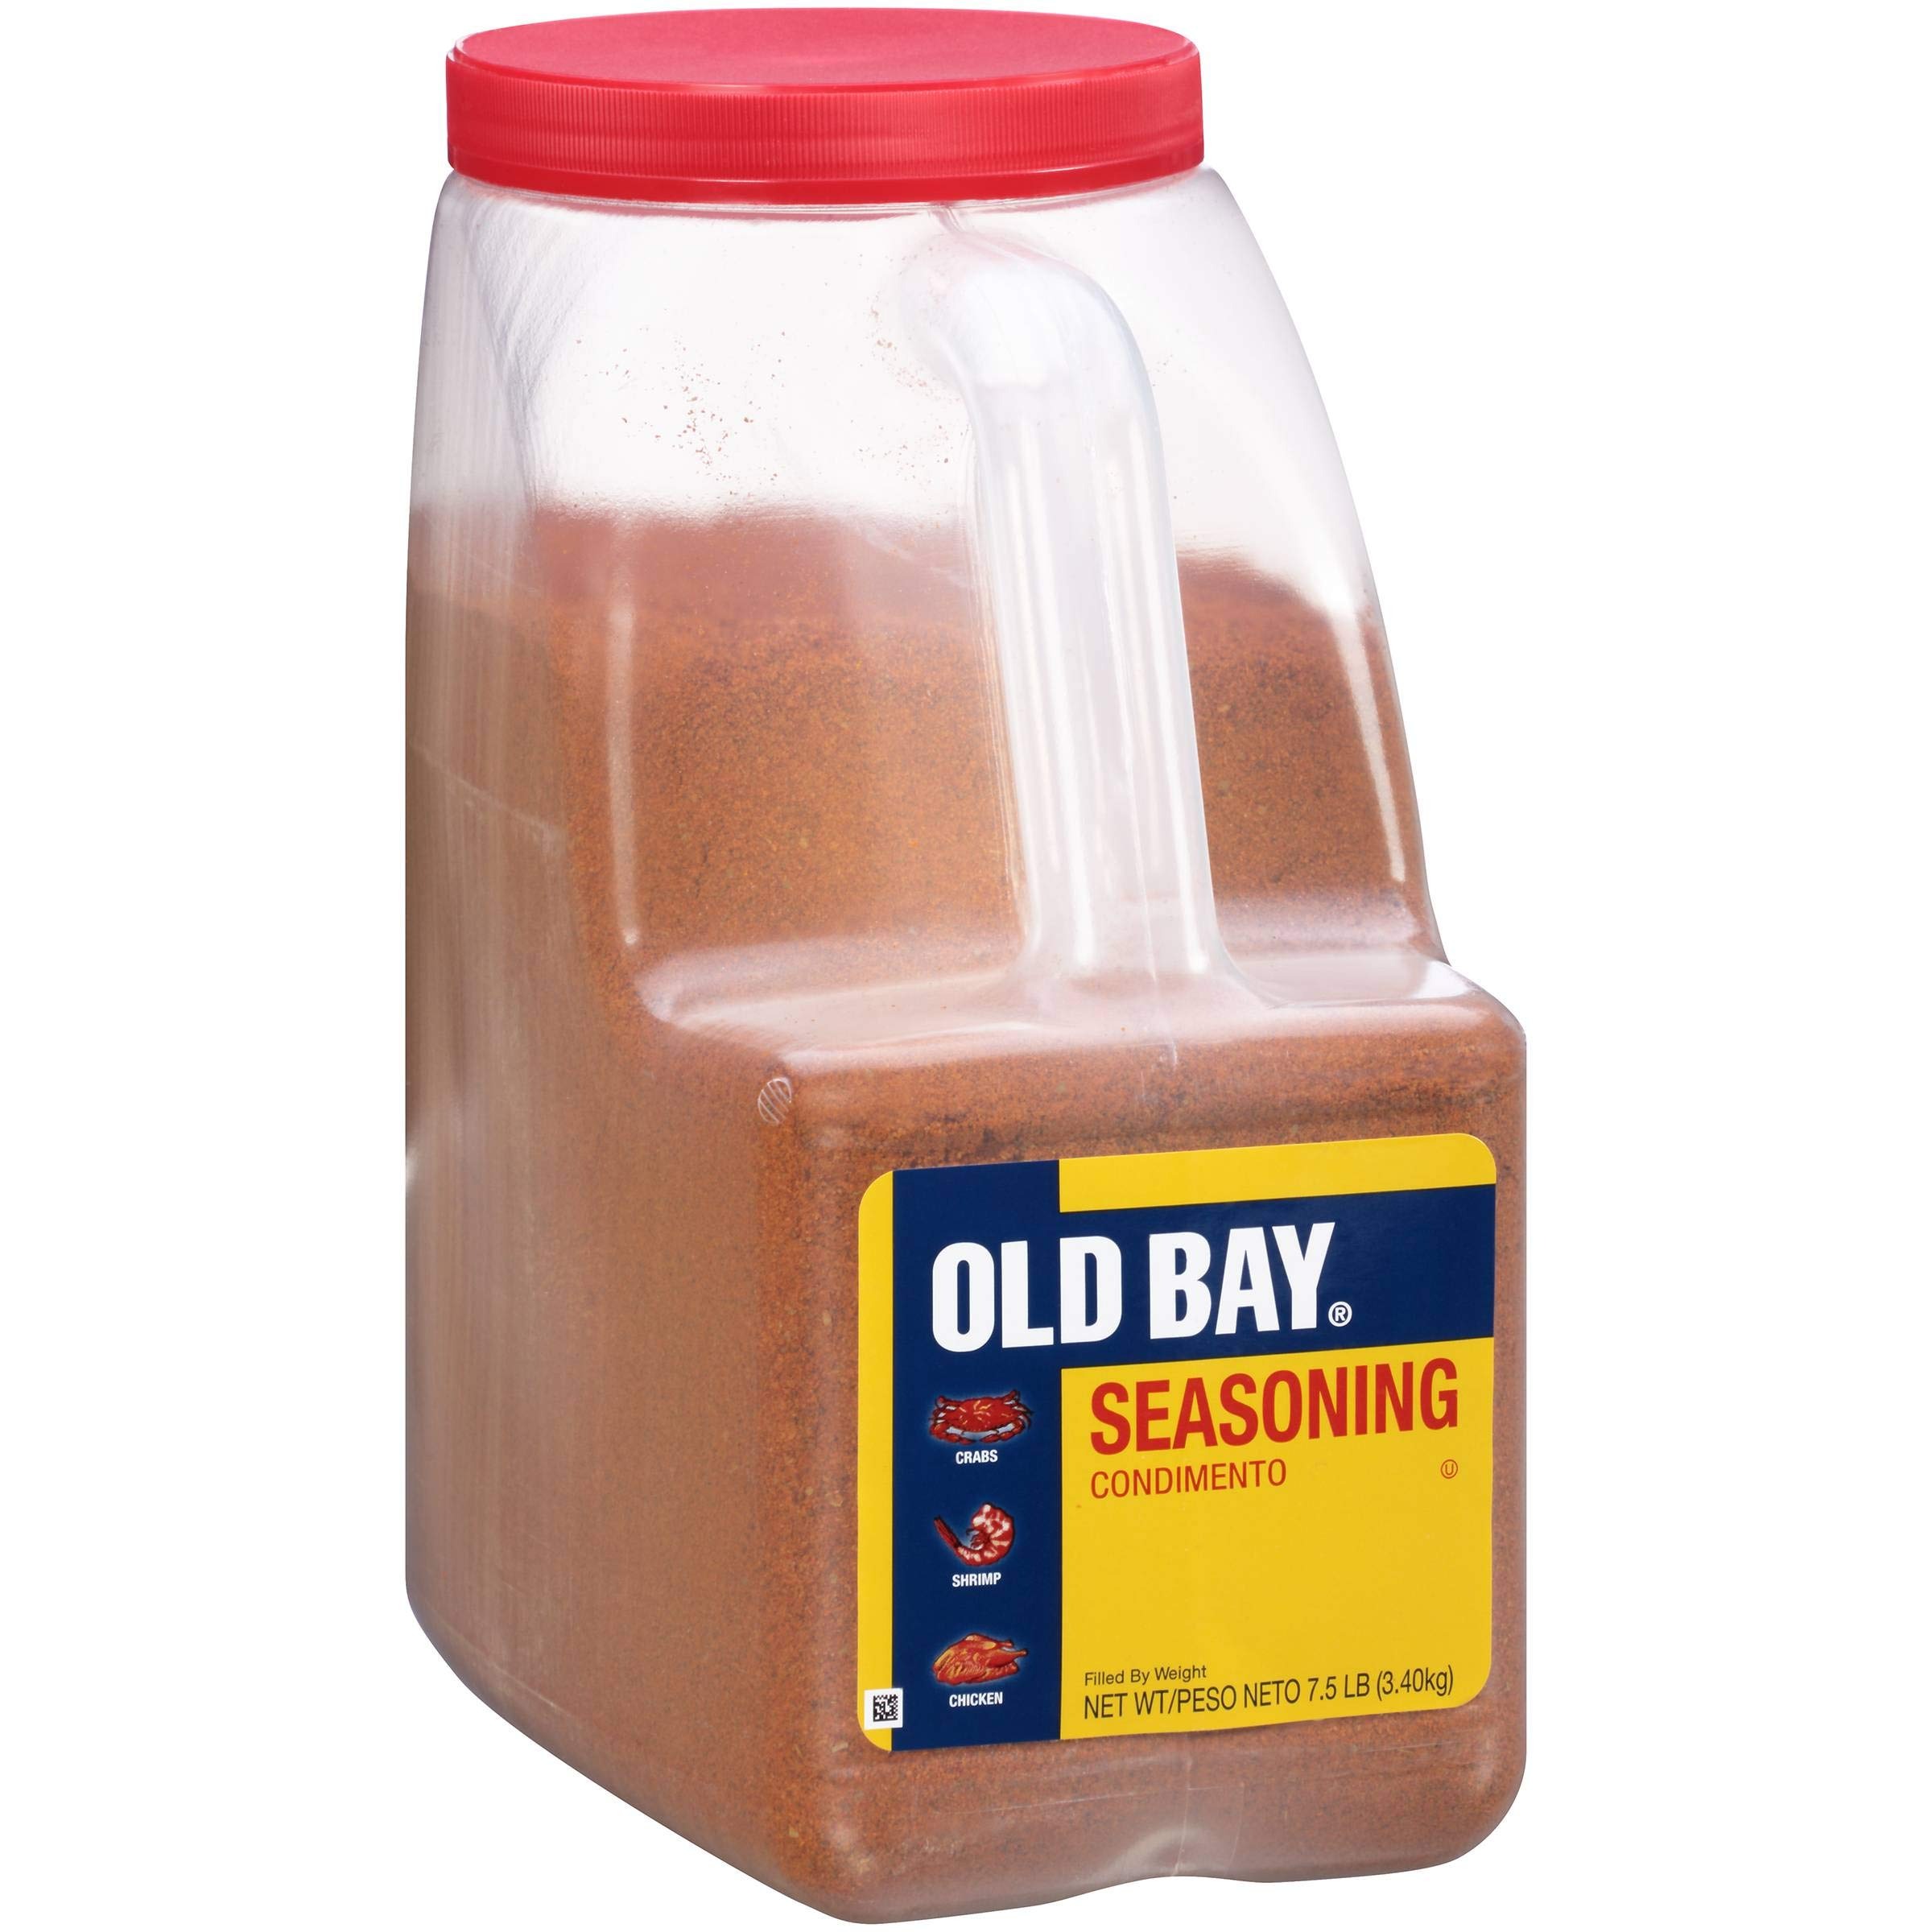
Item Name: Old Bay Seasoning - 7.5 lb. container, 3 per case
Product Description: Old Bay Seasoning - 7.5 lb. container, 3 per case There are two things you need to know about OLD BAY Seasoning: 1) its great on seafood and 2) its great on everything else. For 60 years its ruled the spice rack as The Definitive Seafood Spice, with a world-famous blend of 12 herbs and spices. In Chesapeake Bay, its on every dining room table, nestled between the salt and pepper shakers. But its more than that. Its a time-honored tradition. When somebody whips out the little yellow can, you know youre in for a good time. Sprinkle liberally on all seafood, French fries and fried chicken, hamburgers and meatloaf, popcorn, pizz, hors doeurves and dips, baked potatoes, steamed veggies, meats and poultry, deviled eggs, scrabled eggs, casseroles, stir-frys, soups, stews and more.
Value: 3.0
Unit: Count

Price: 52.24